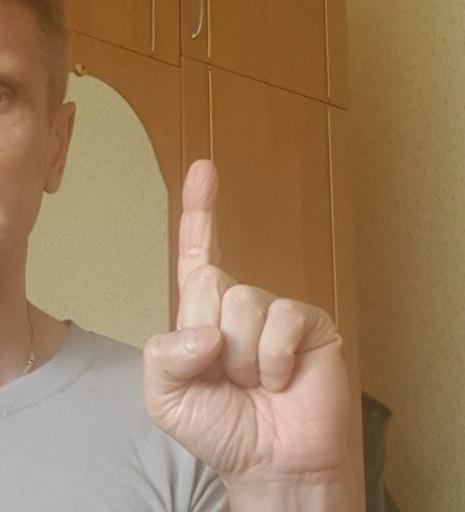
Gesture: one